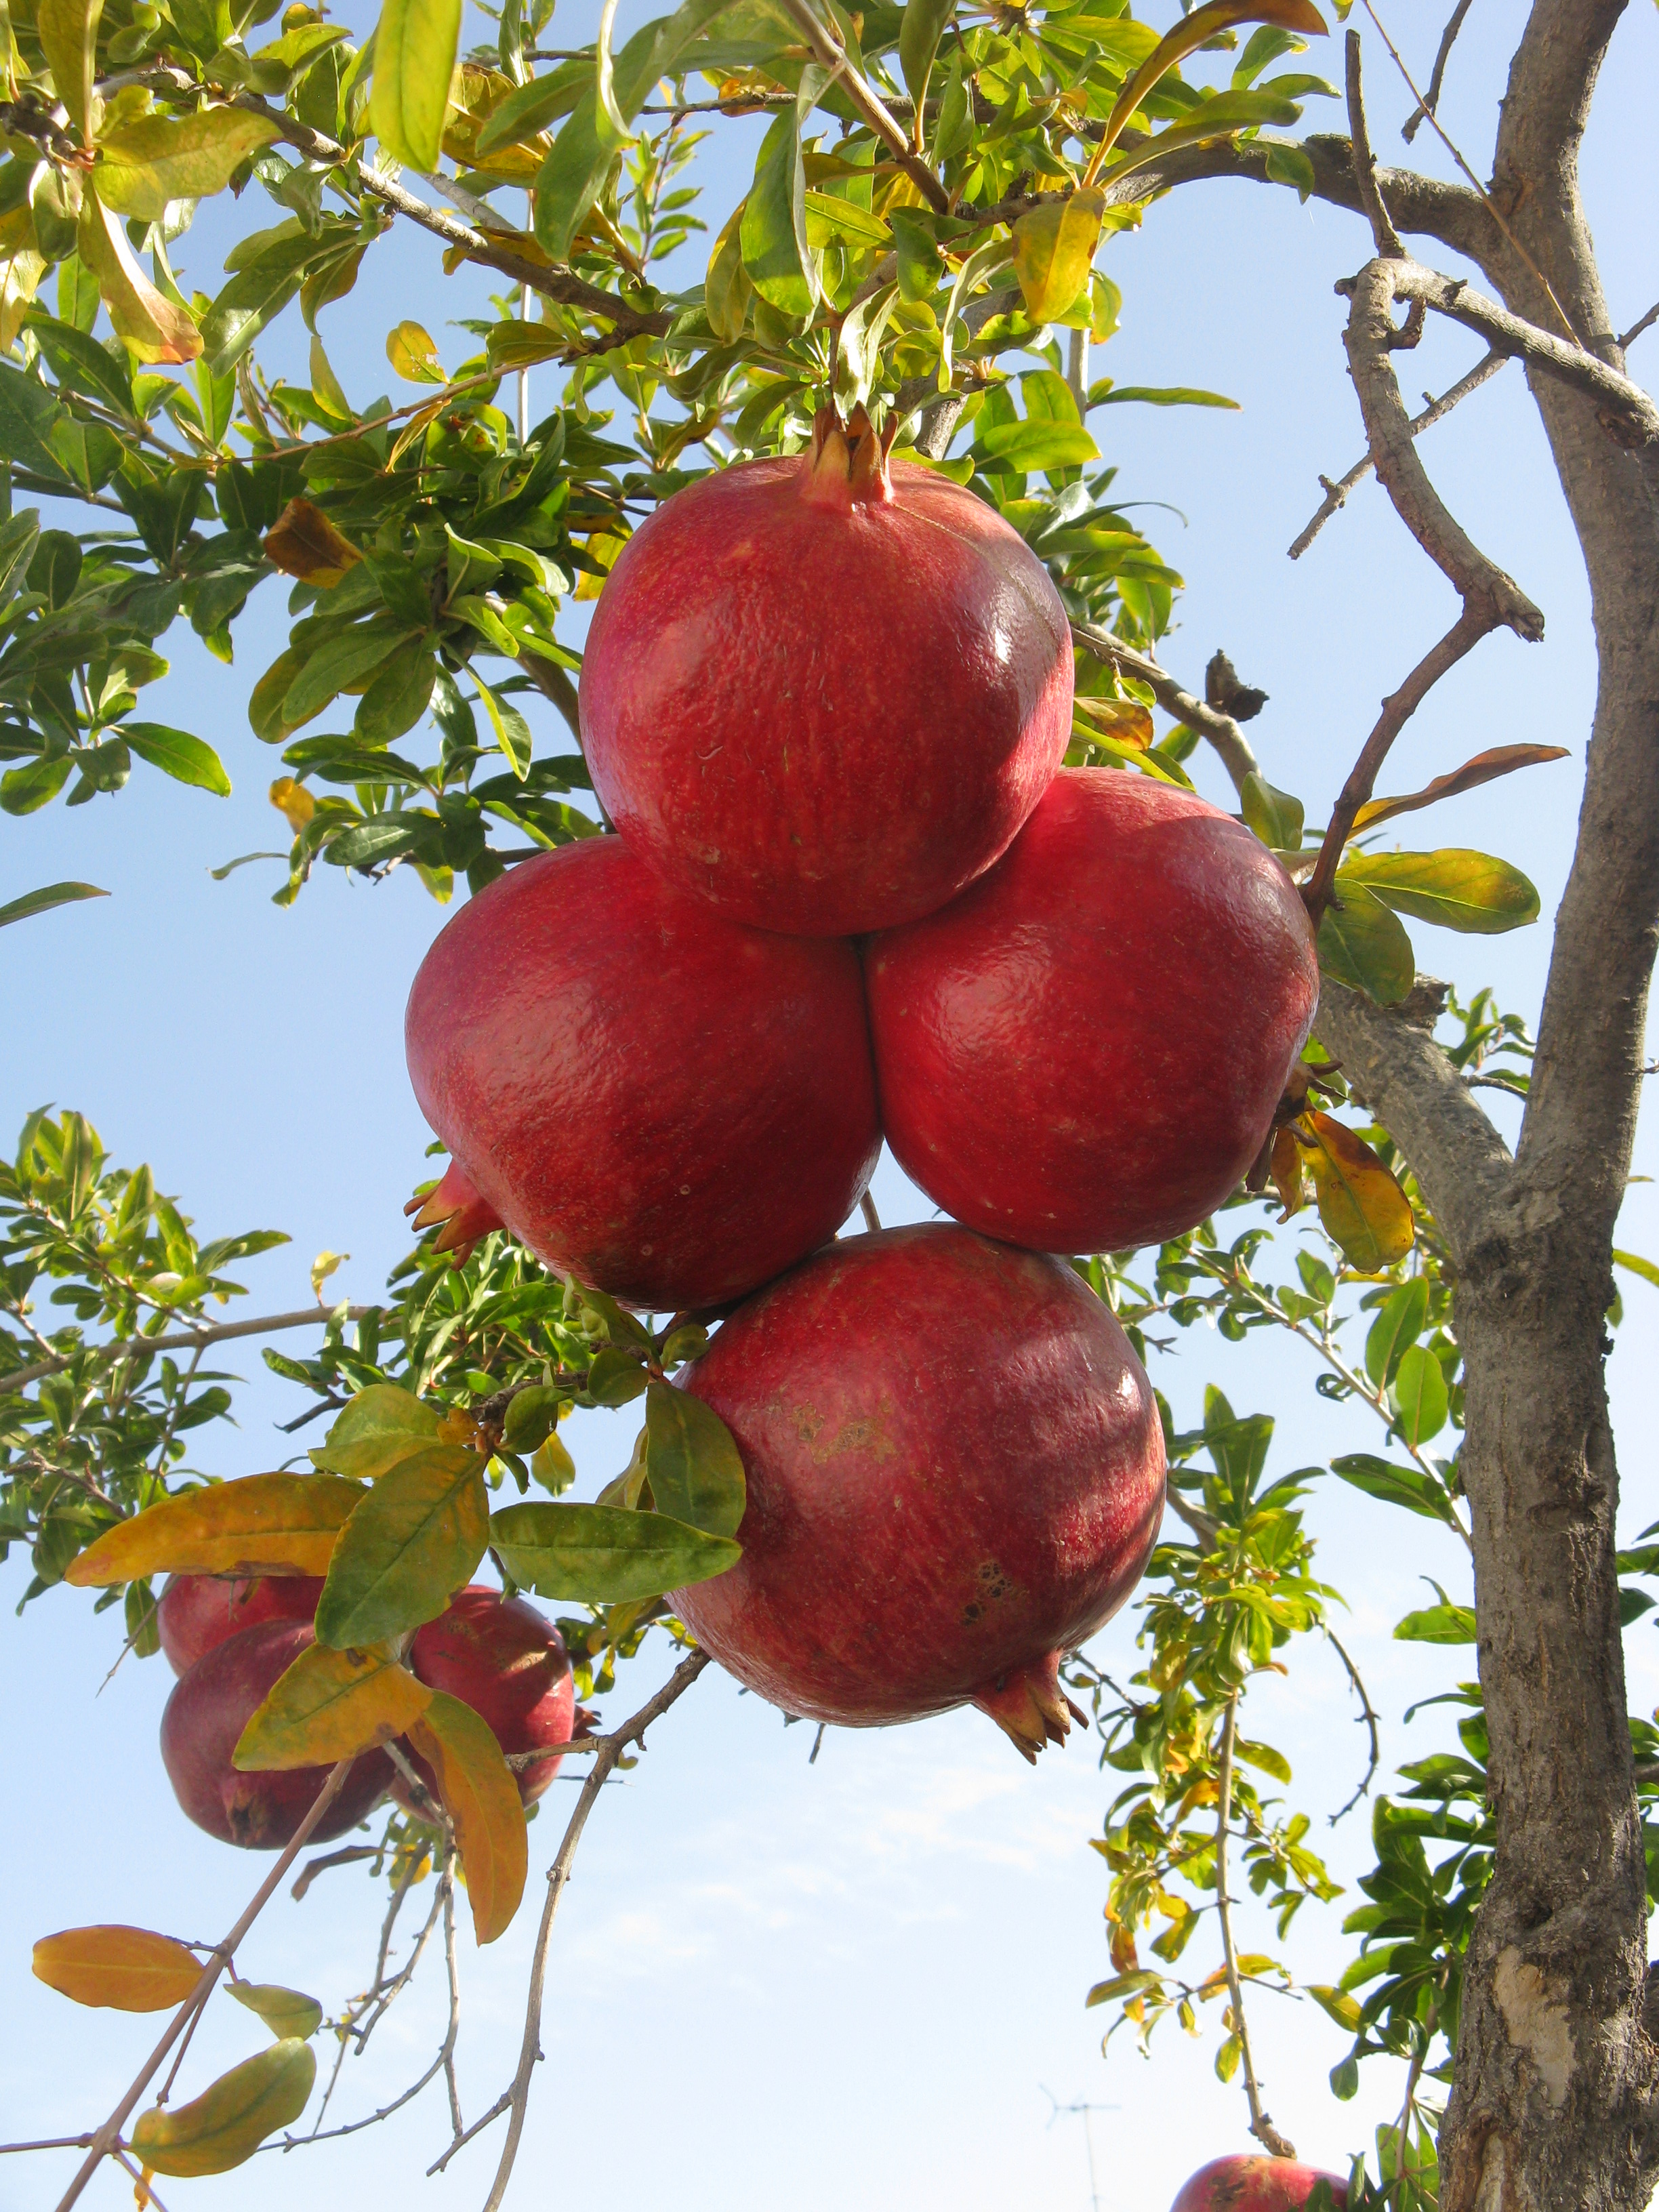
natural, plant, fruit, tree, food, flower, flowering plant, fruit tree, produce, apple, branch, pomegranate, seedless fruit